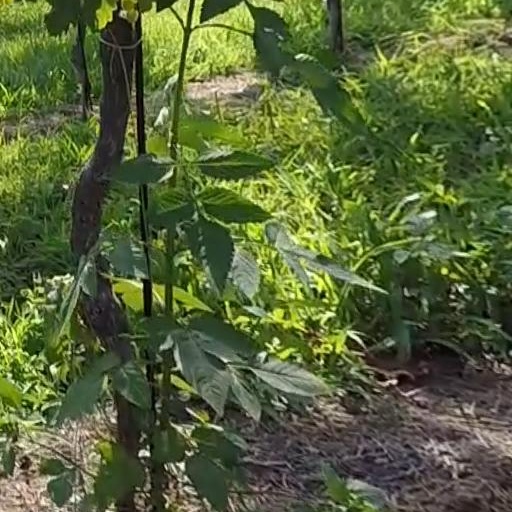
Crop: grape